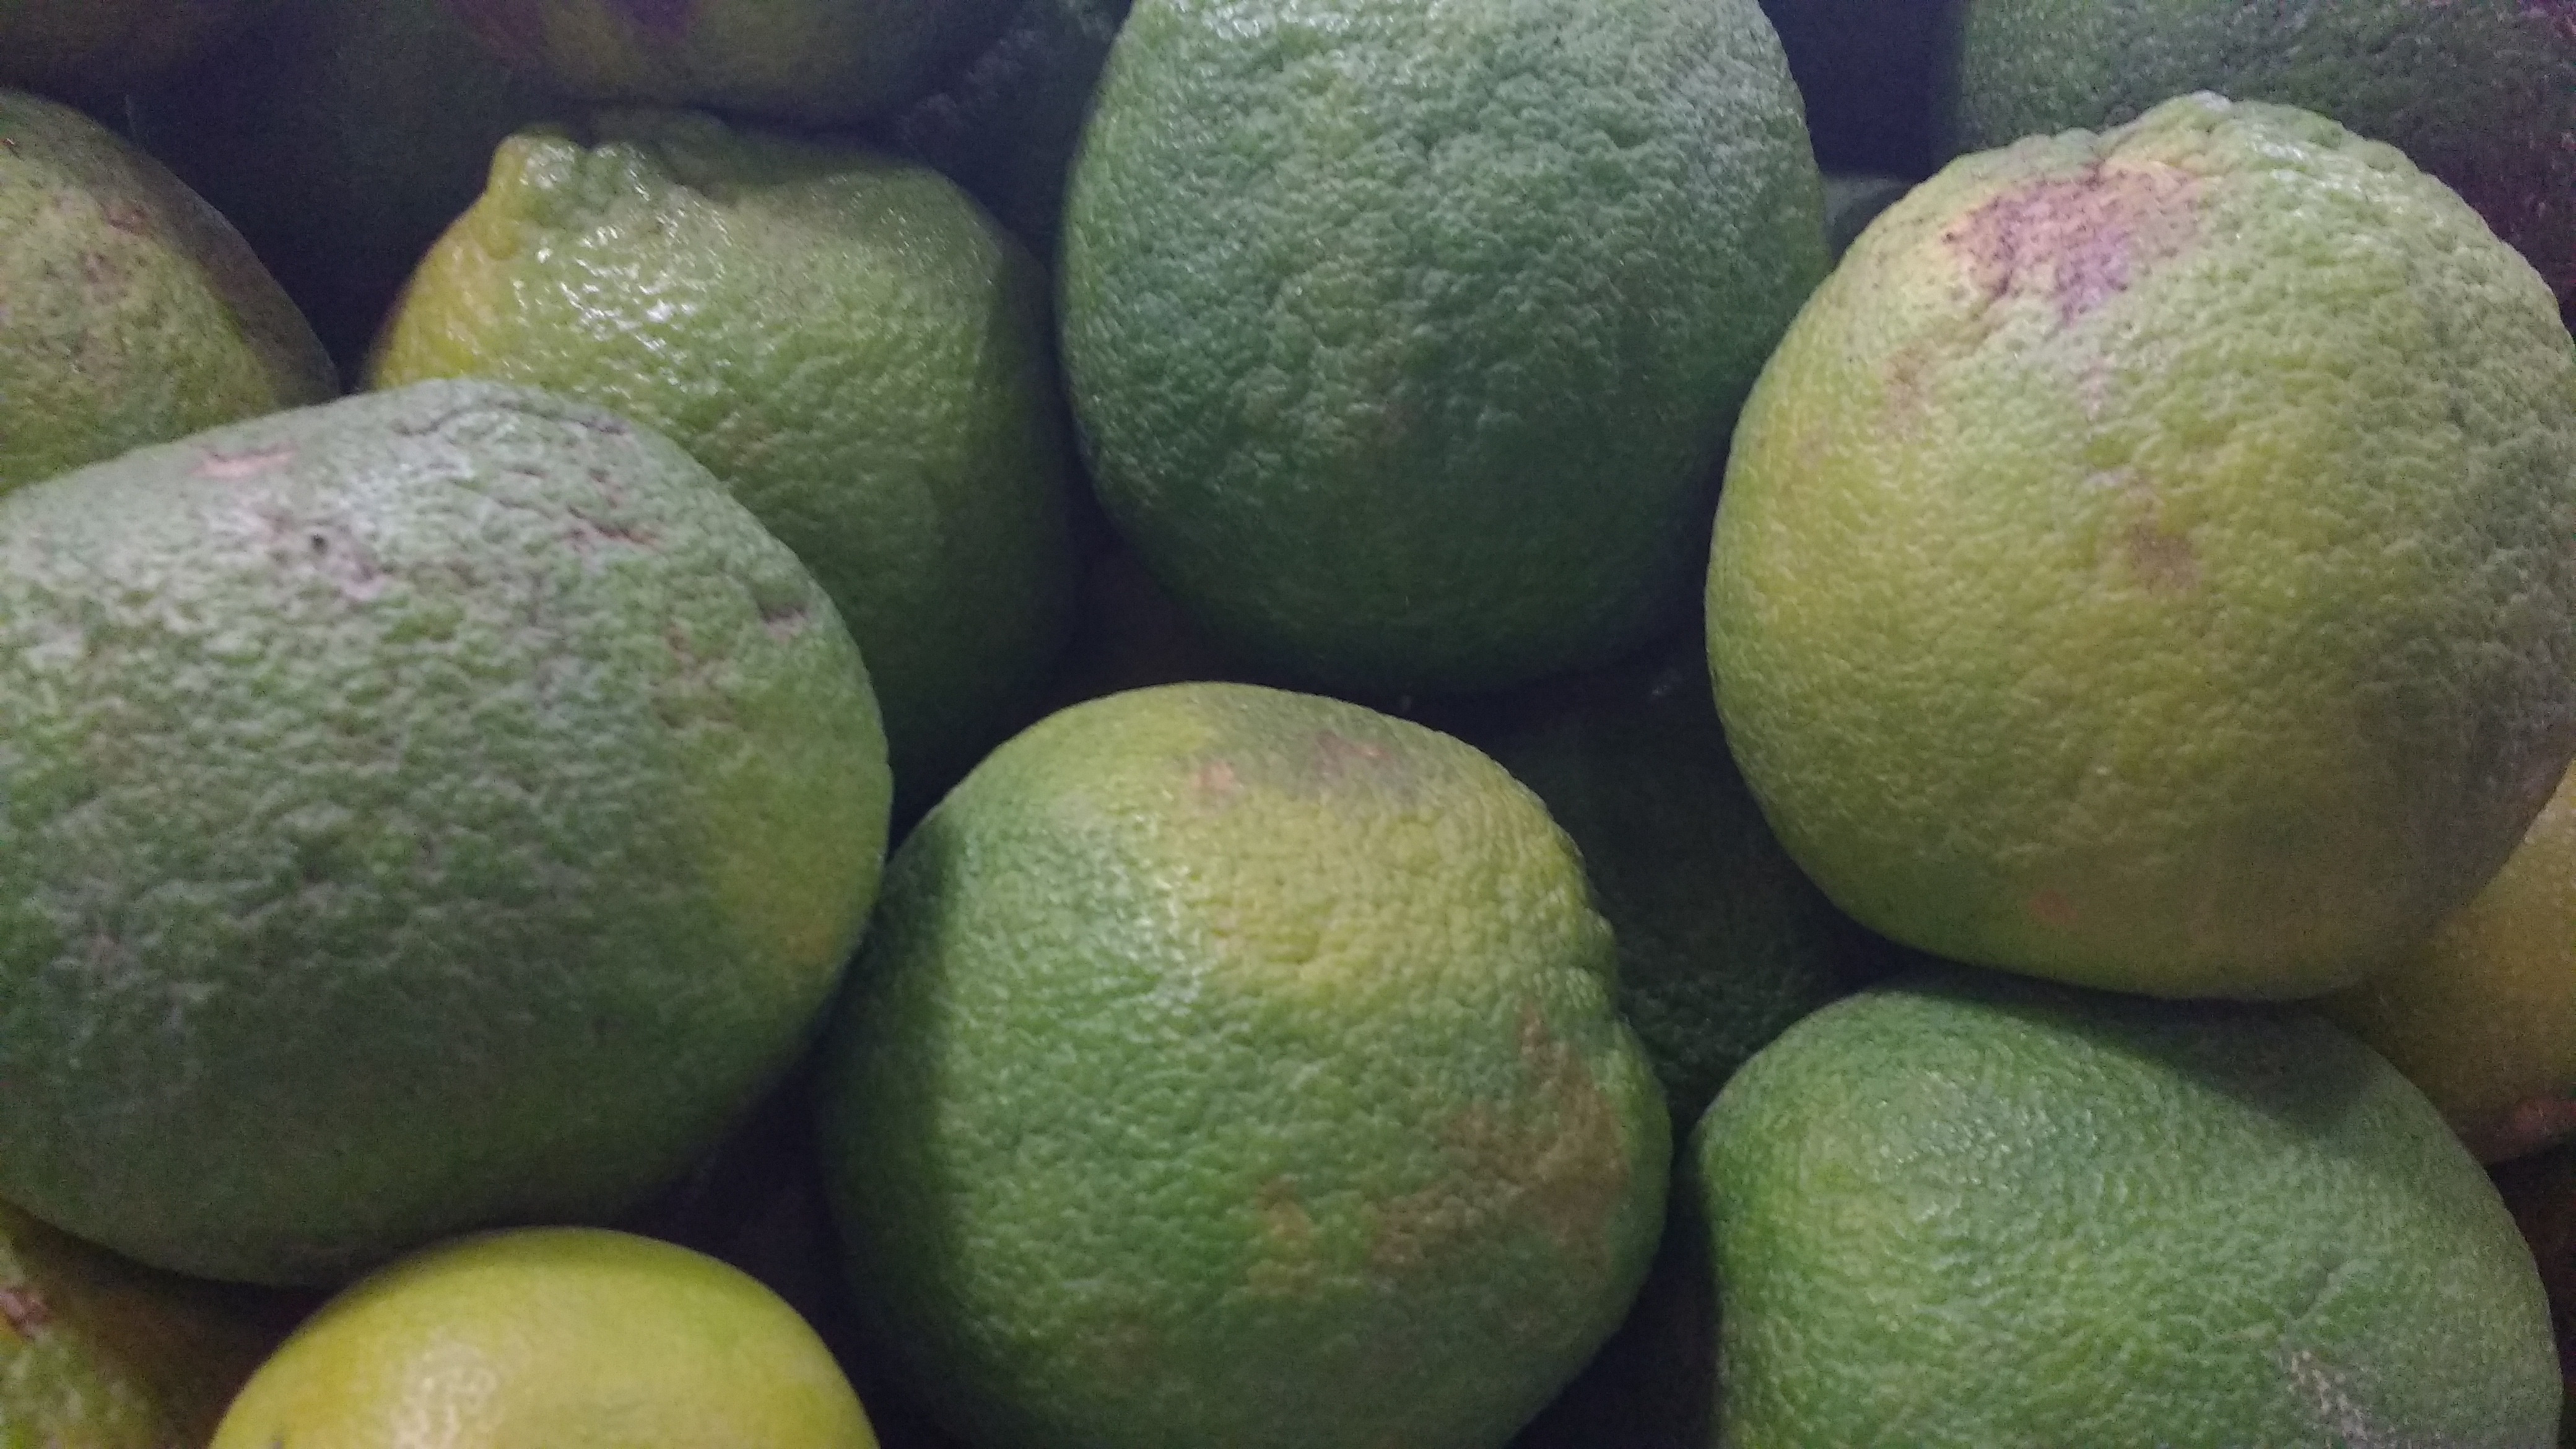
plant, fruit, food, produce, lime, citron, citrus, flowering plant, bitter orange, land plant, sweet lemon, key lime, tangelo, persian lime, galia